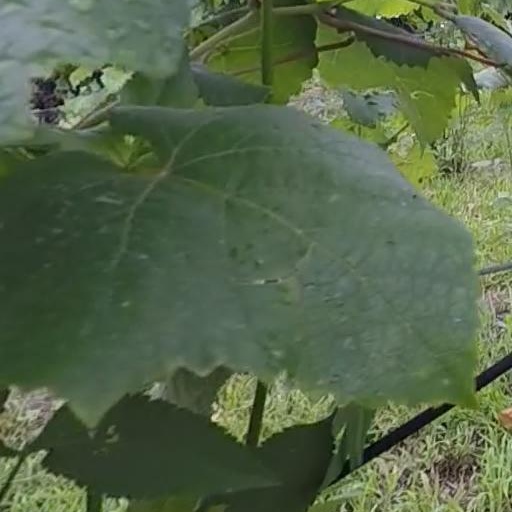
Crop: grape